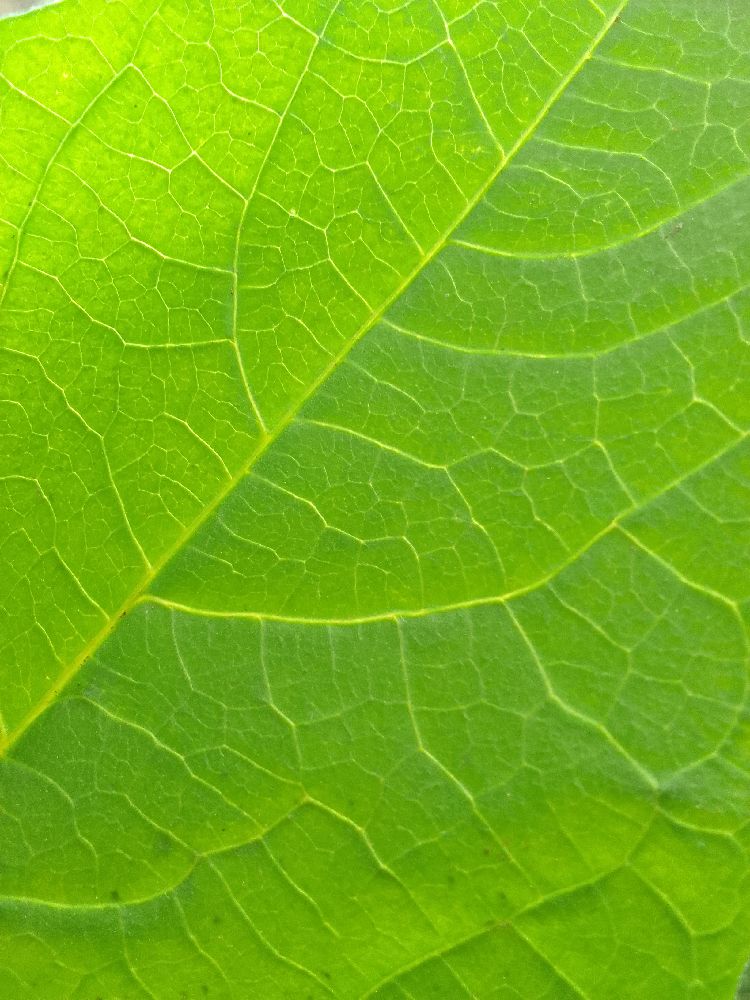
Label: healthy